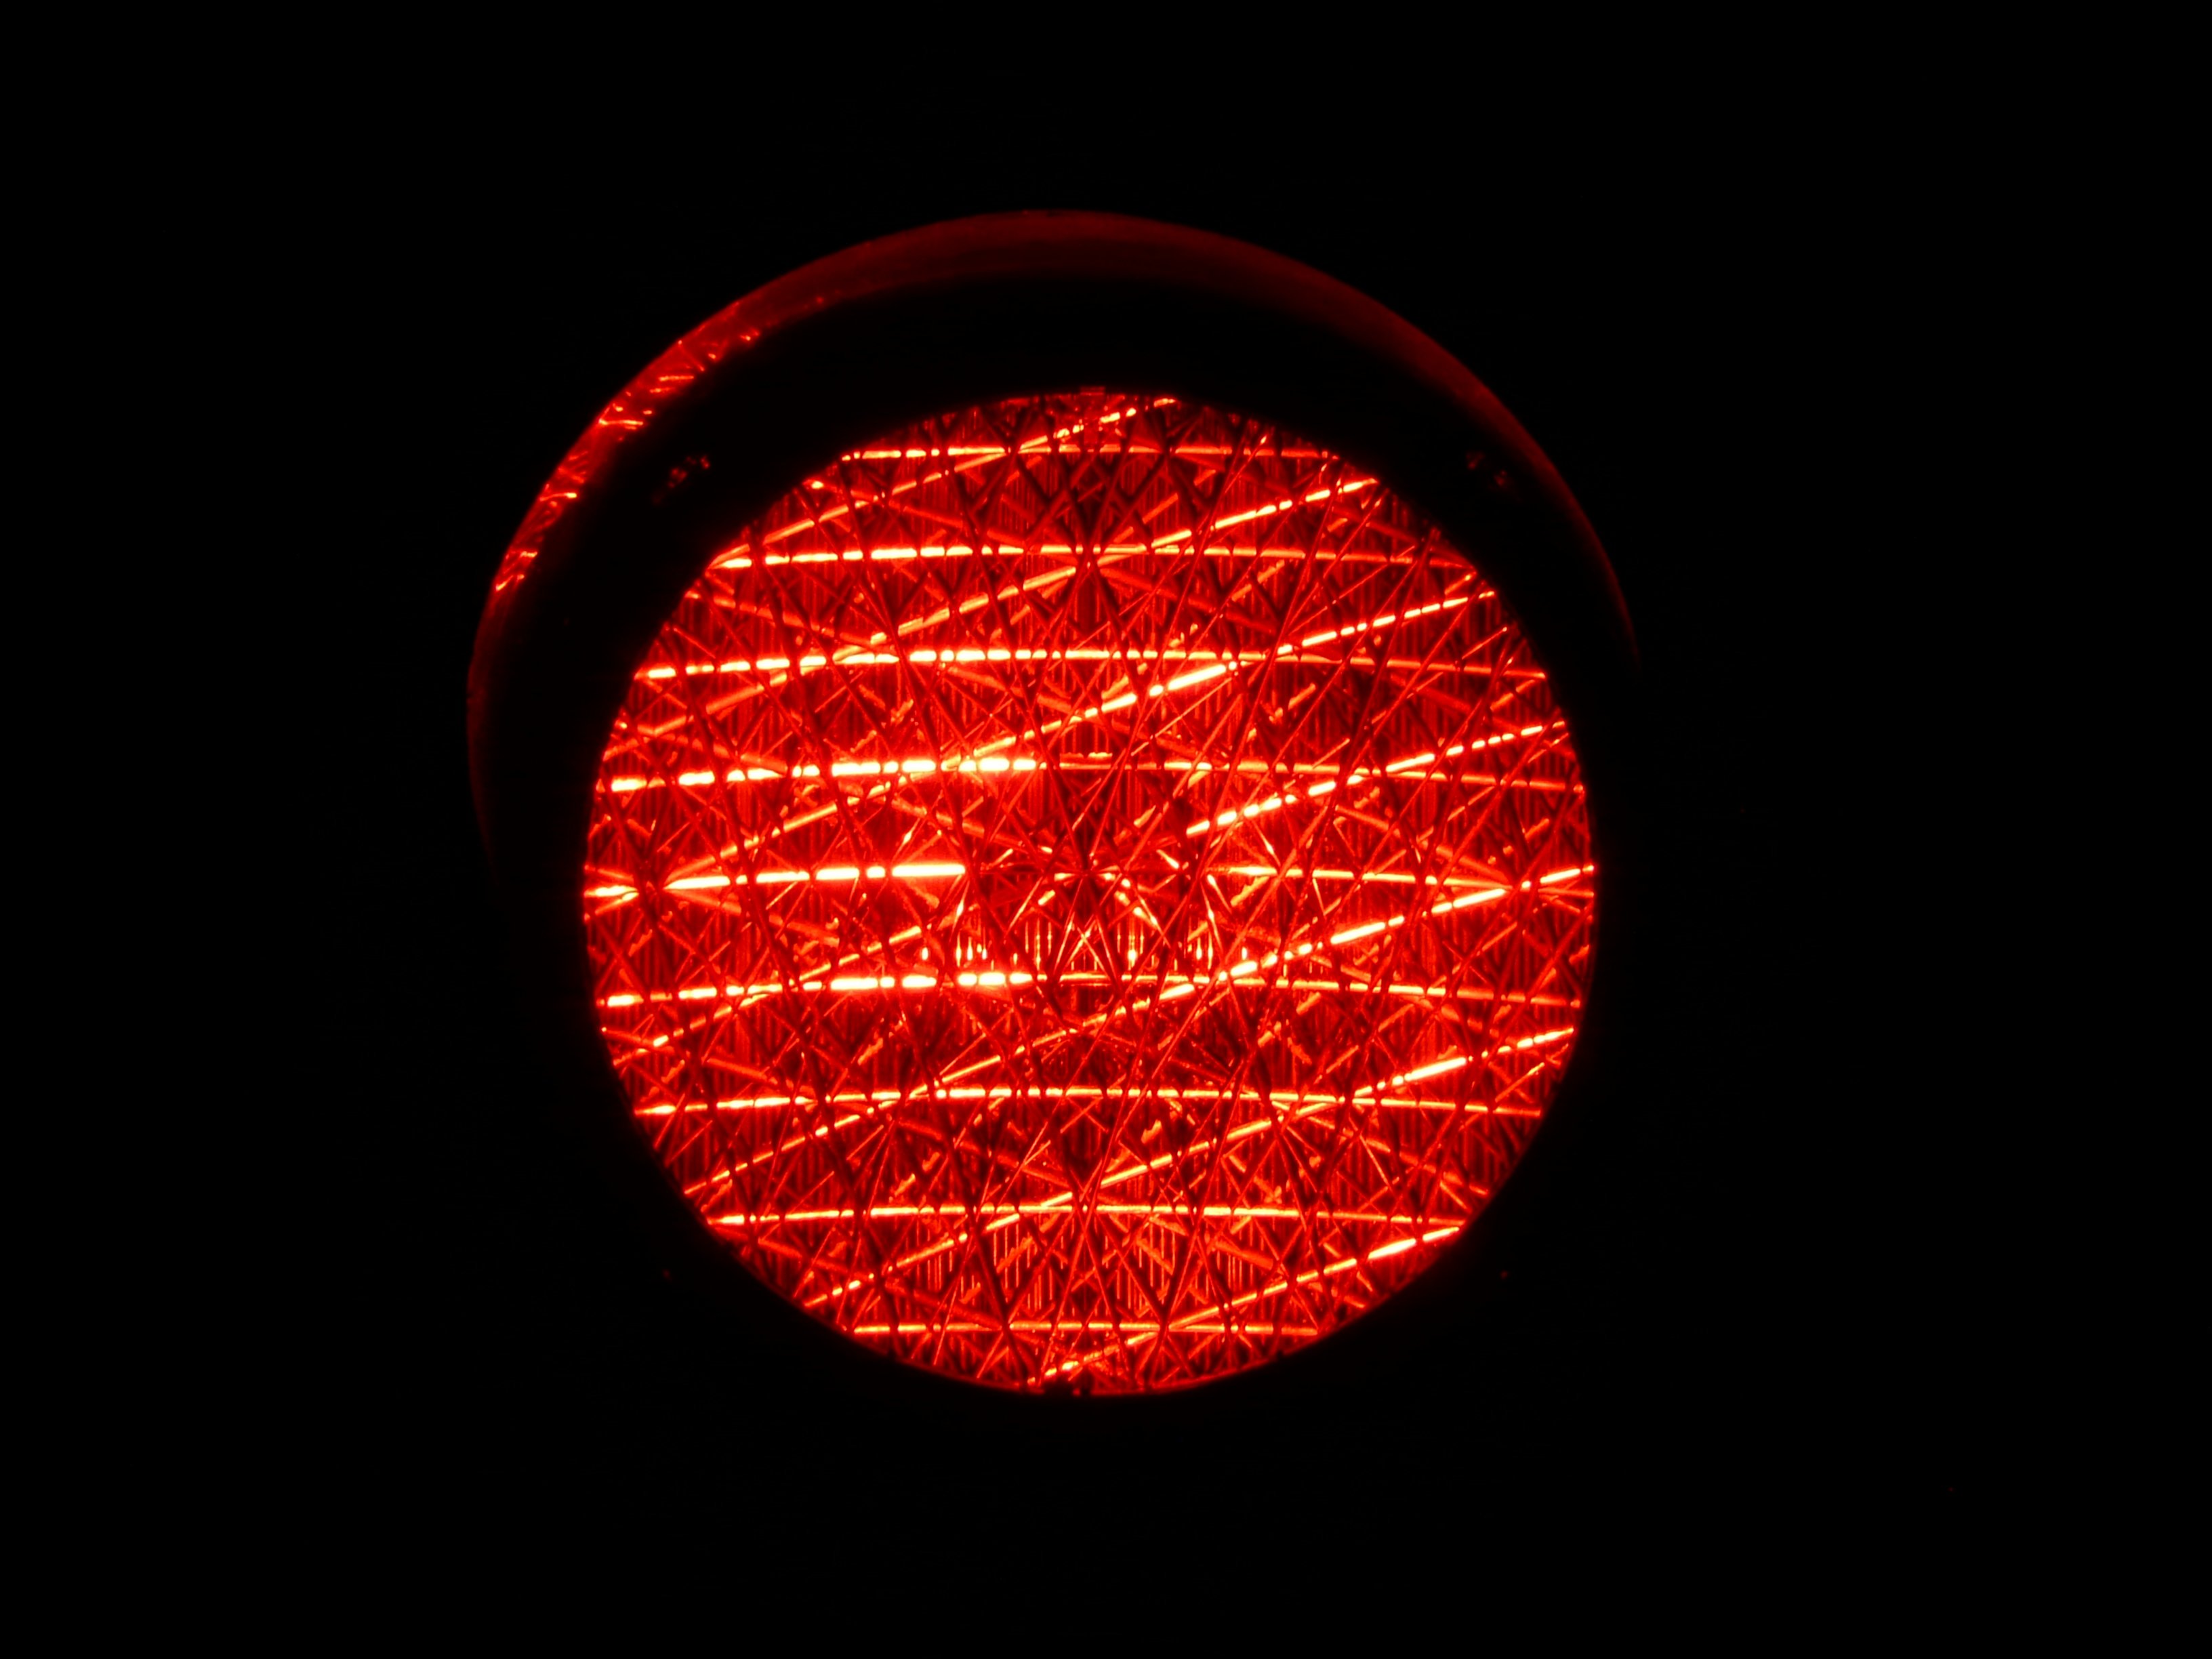
light, sun, traffic, red, color, lighting, circle, road sign, sphere, organ, shape, red light, traffic lights, traffic signal